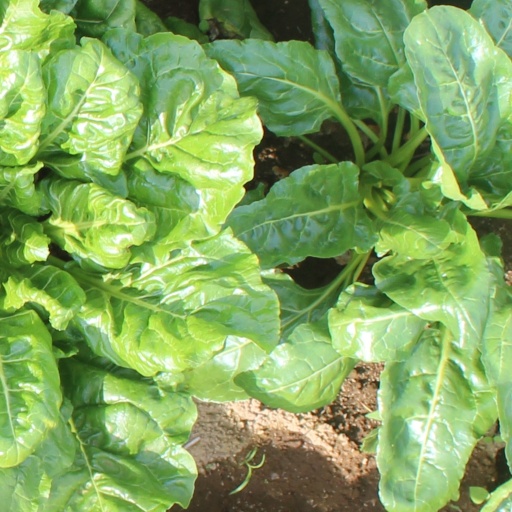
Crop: sugar beet